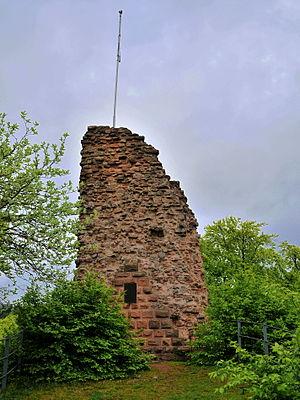
Le château de Guttenberg est la ruine d'un château fort rocheux près de la frontière française dans la partie allemande de la Vasgovie, qui appartient à la forêt palatine.